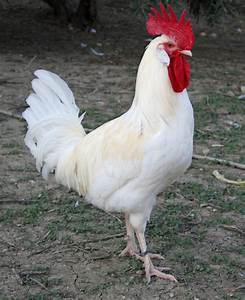
Label: chicken